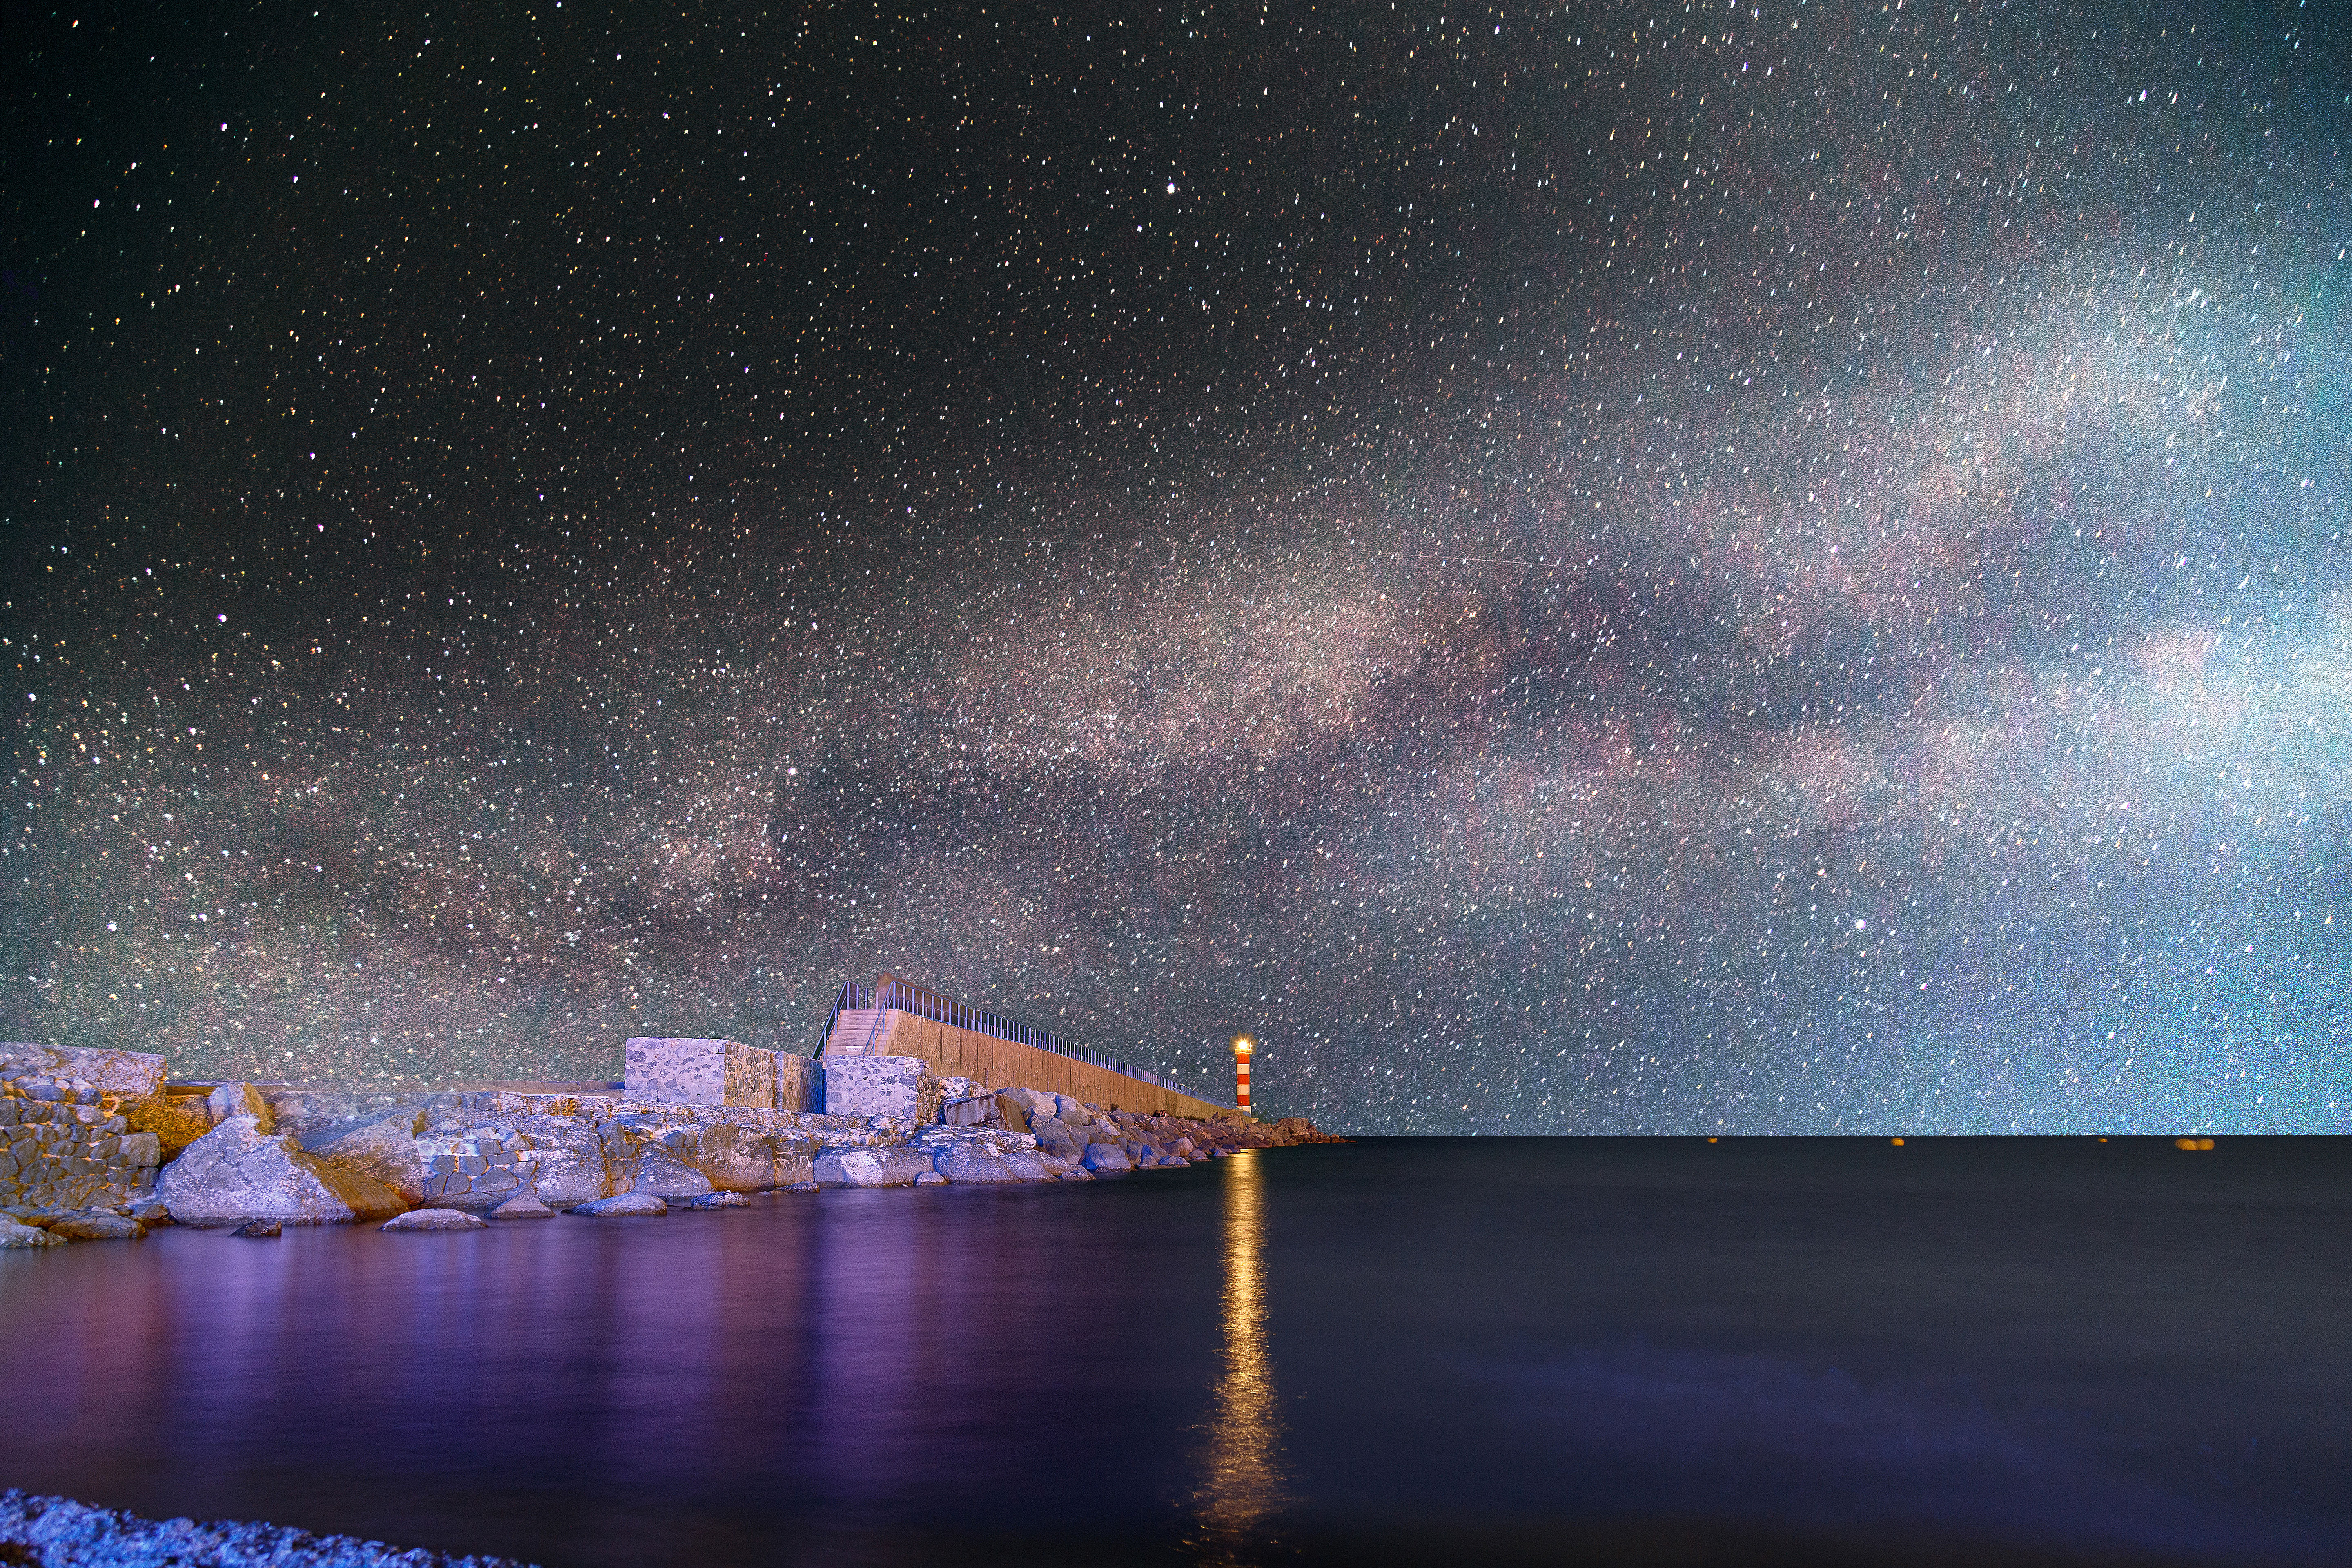
light, lighthouse, sky, night, star, milky way, atmosphere, reflection, canon, seascape, galaxy, aurora, outer space, cool image, astronomy, milkyway, nightsky, reflet, longexposure, nuit, astrophotography, astro, nightscape, phare, waterscape, jete, i, canoneos5dmarkiii, galaxie, nights, astronomie, portlanouvelle, pharedeportlanouvelle, longueexposition, ef24105mmf4lisusm, astonomy, astronomical object, spiral galaxy